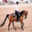
Label: horse